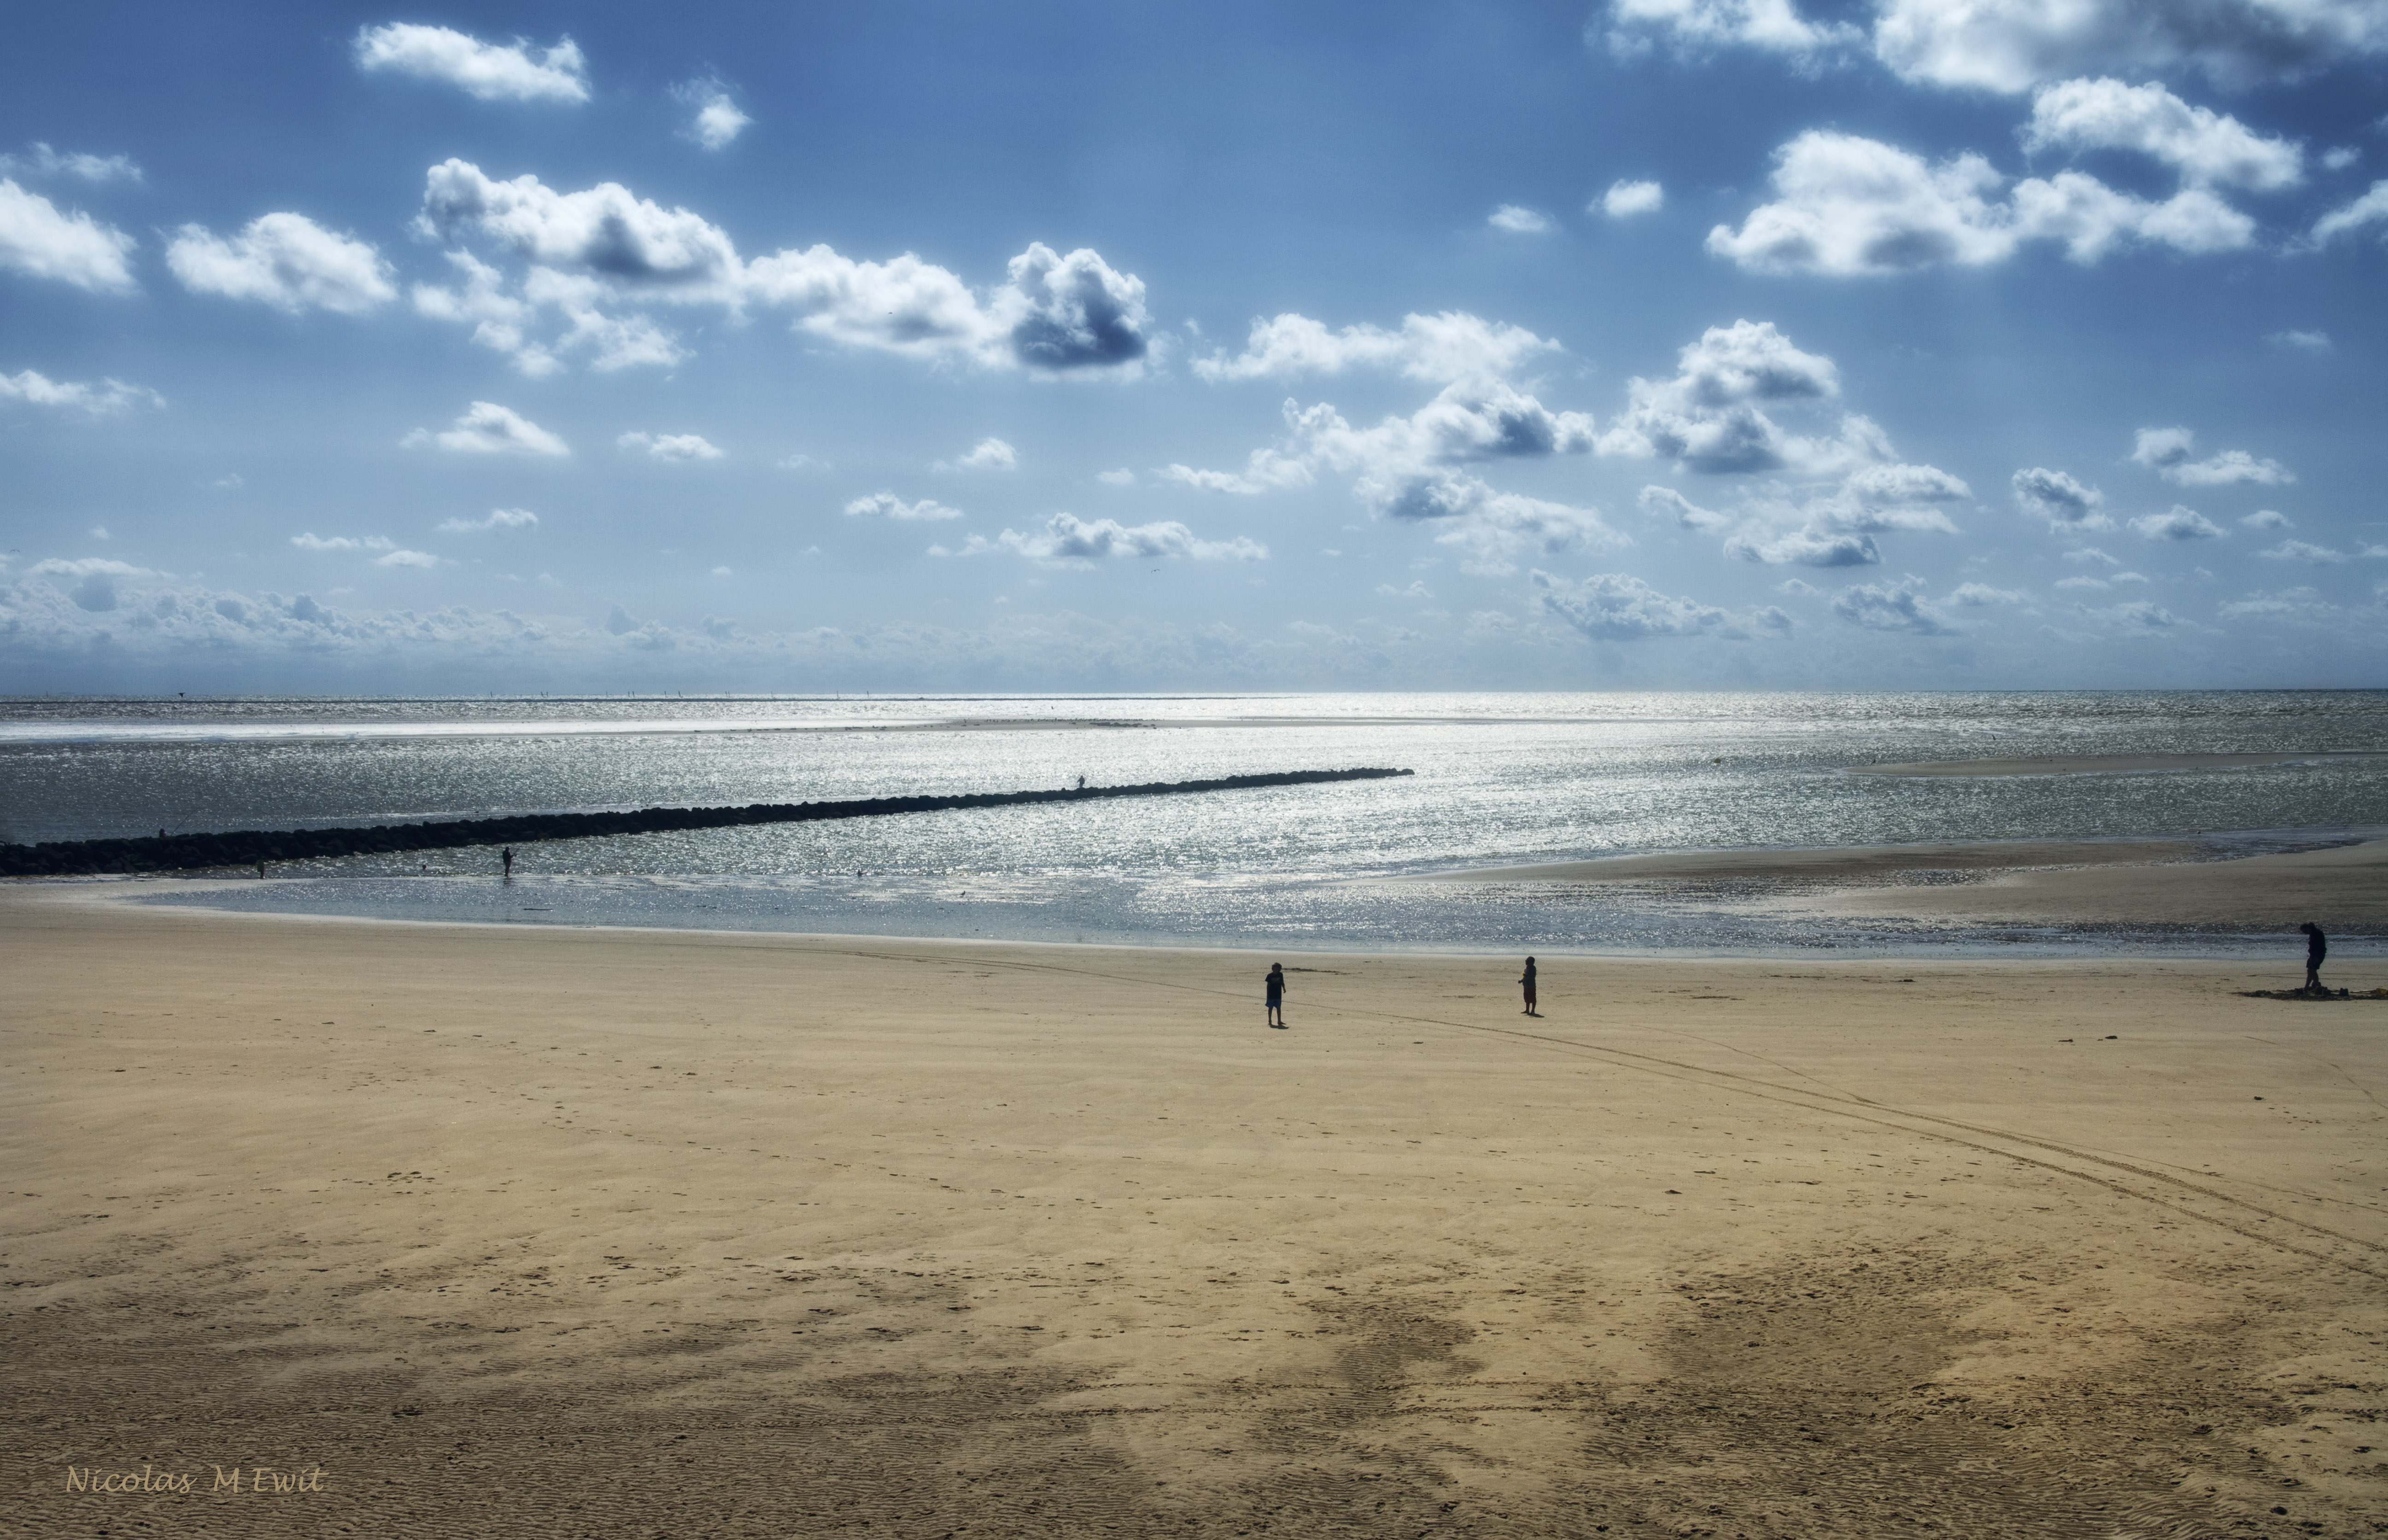
natural, cloud, water, sky, beach, azure, fluid, cumulus, landscape, waterway, horizon, wind wave, calm, wind, sand, tropics, evening, tree, wave, natural landscape, bay, ocean, sound, coast, shoal, tide, tourism, liquid, caribbean, singing sand